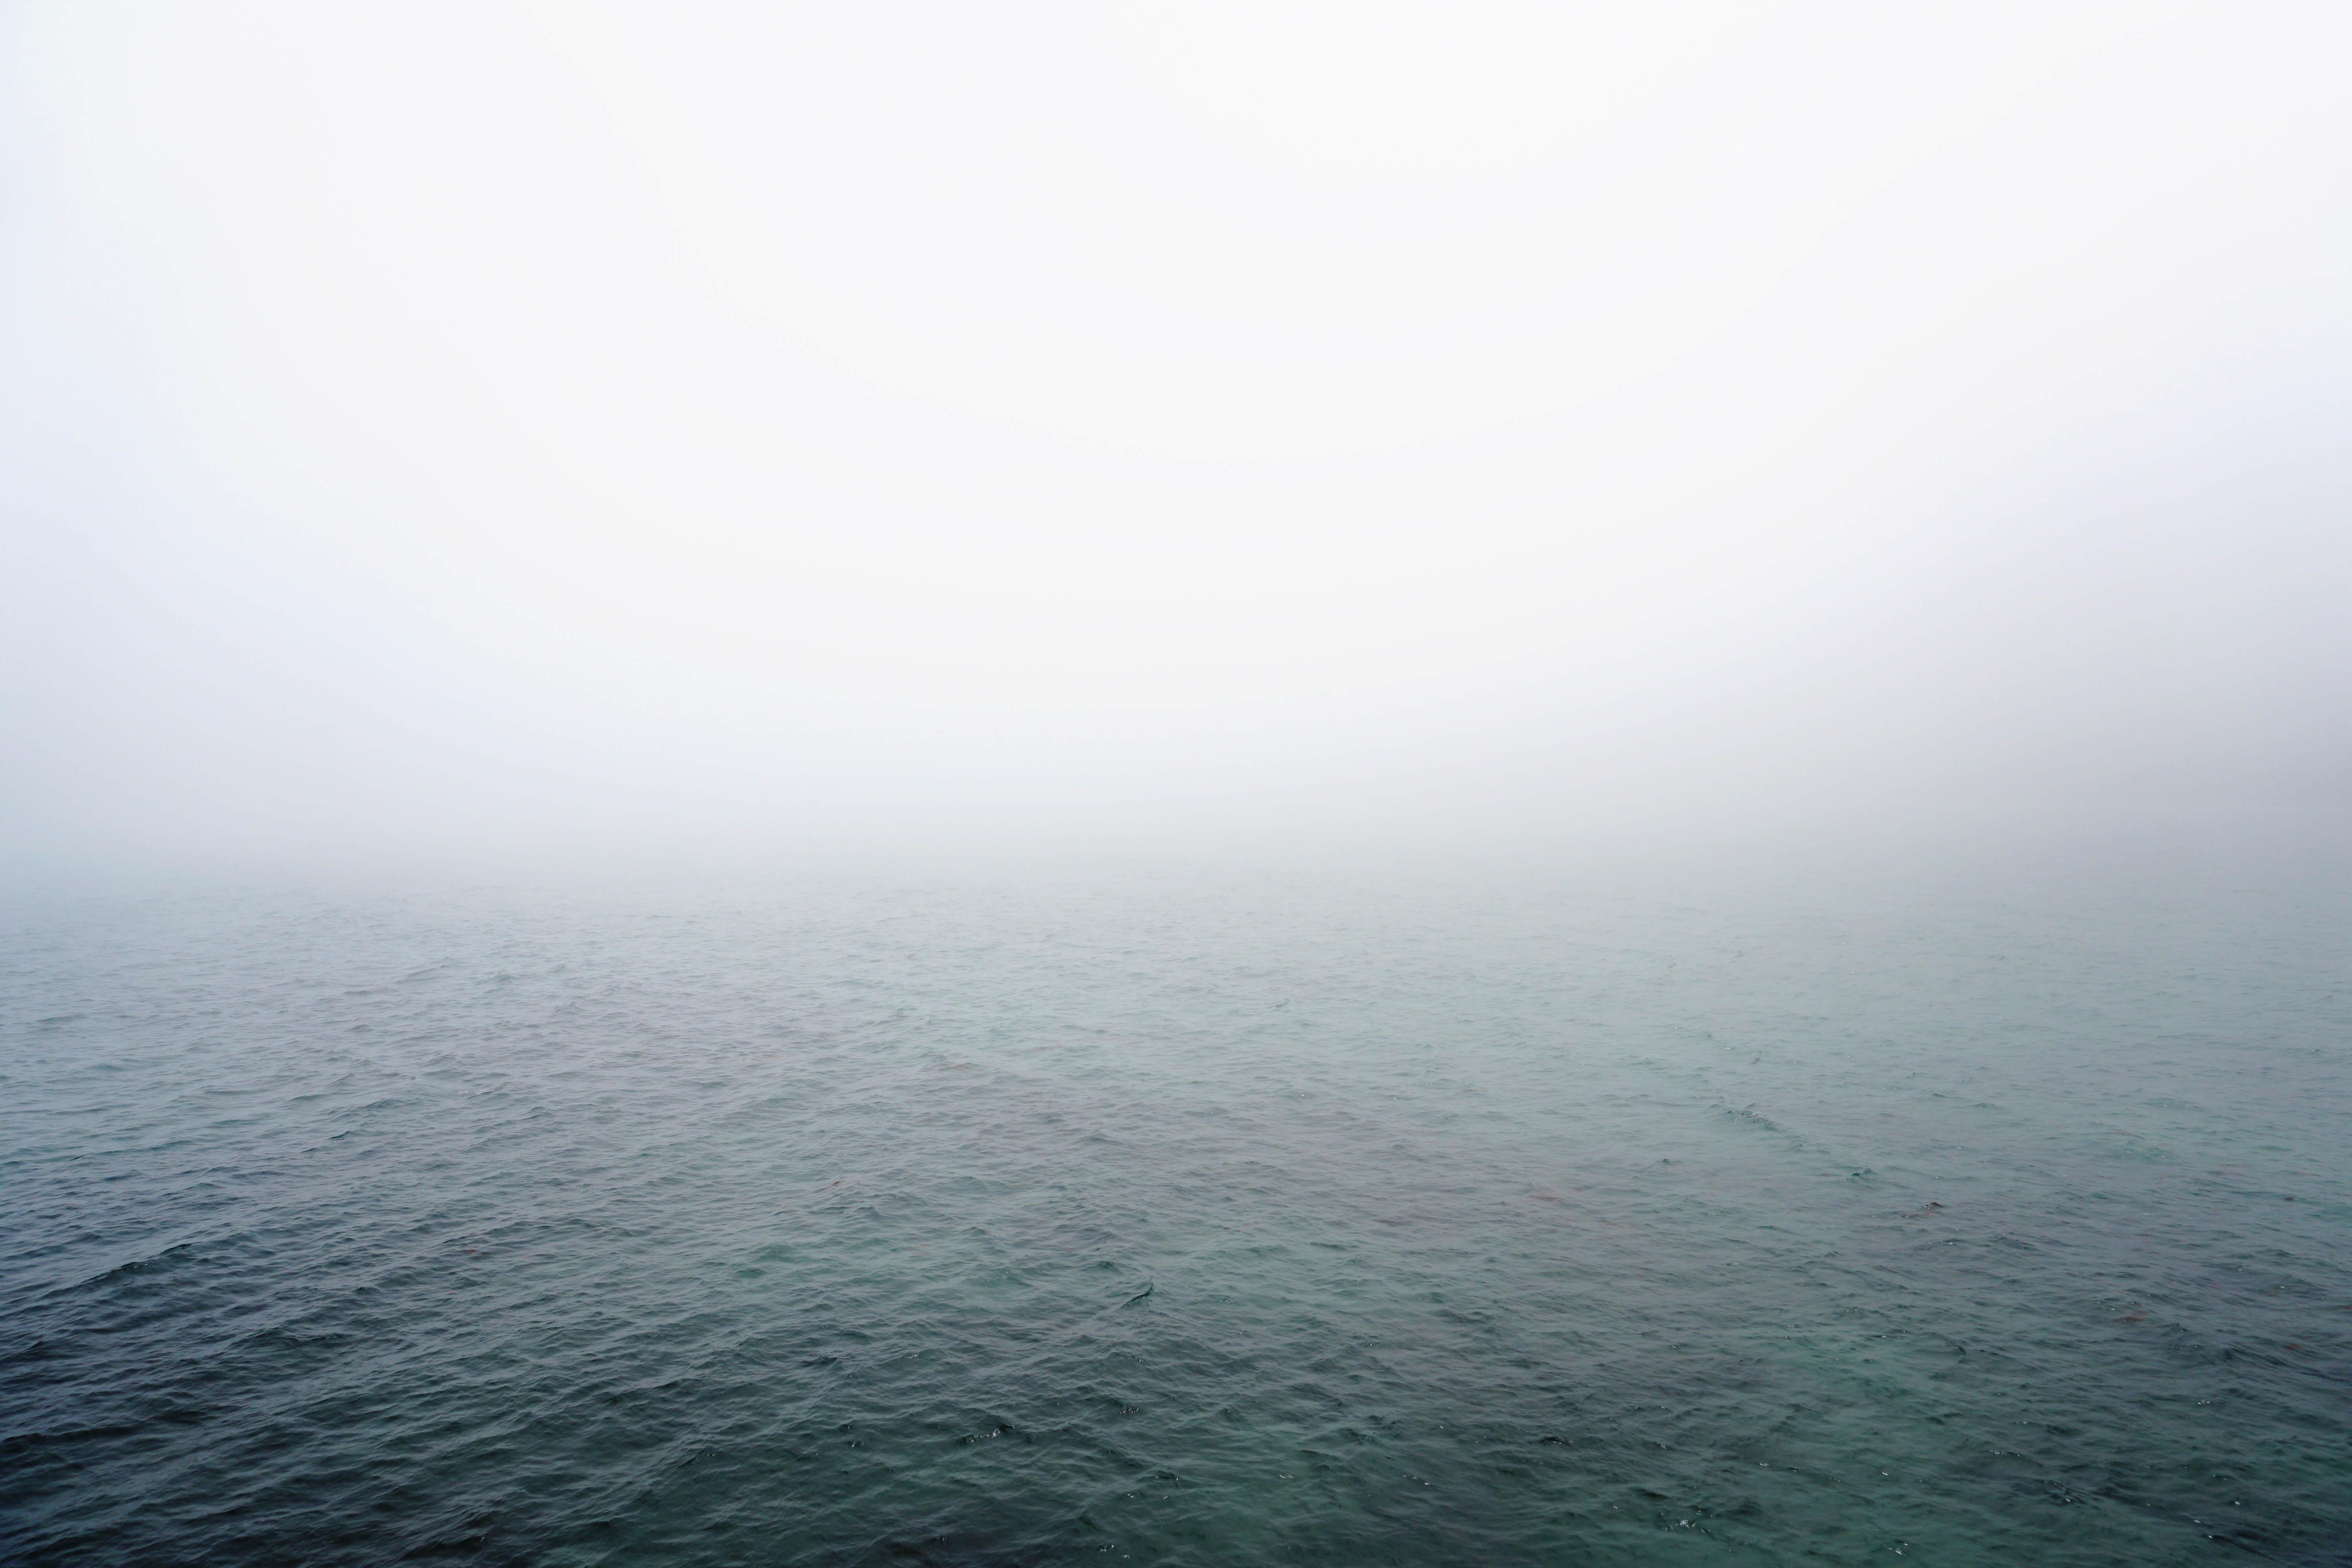
sea, coast, ocean, horizon, cloud, fog, mist, sunlight, morning, wave, atmosphere, weather, haze, atmospheric phenomenon, wind wave